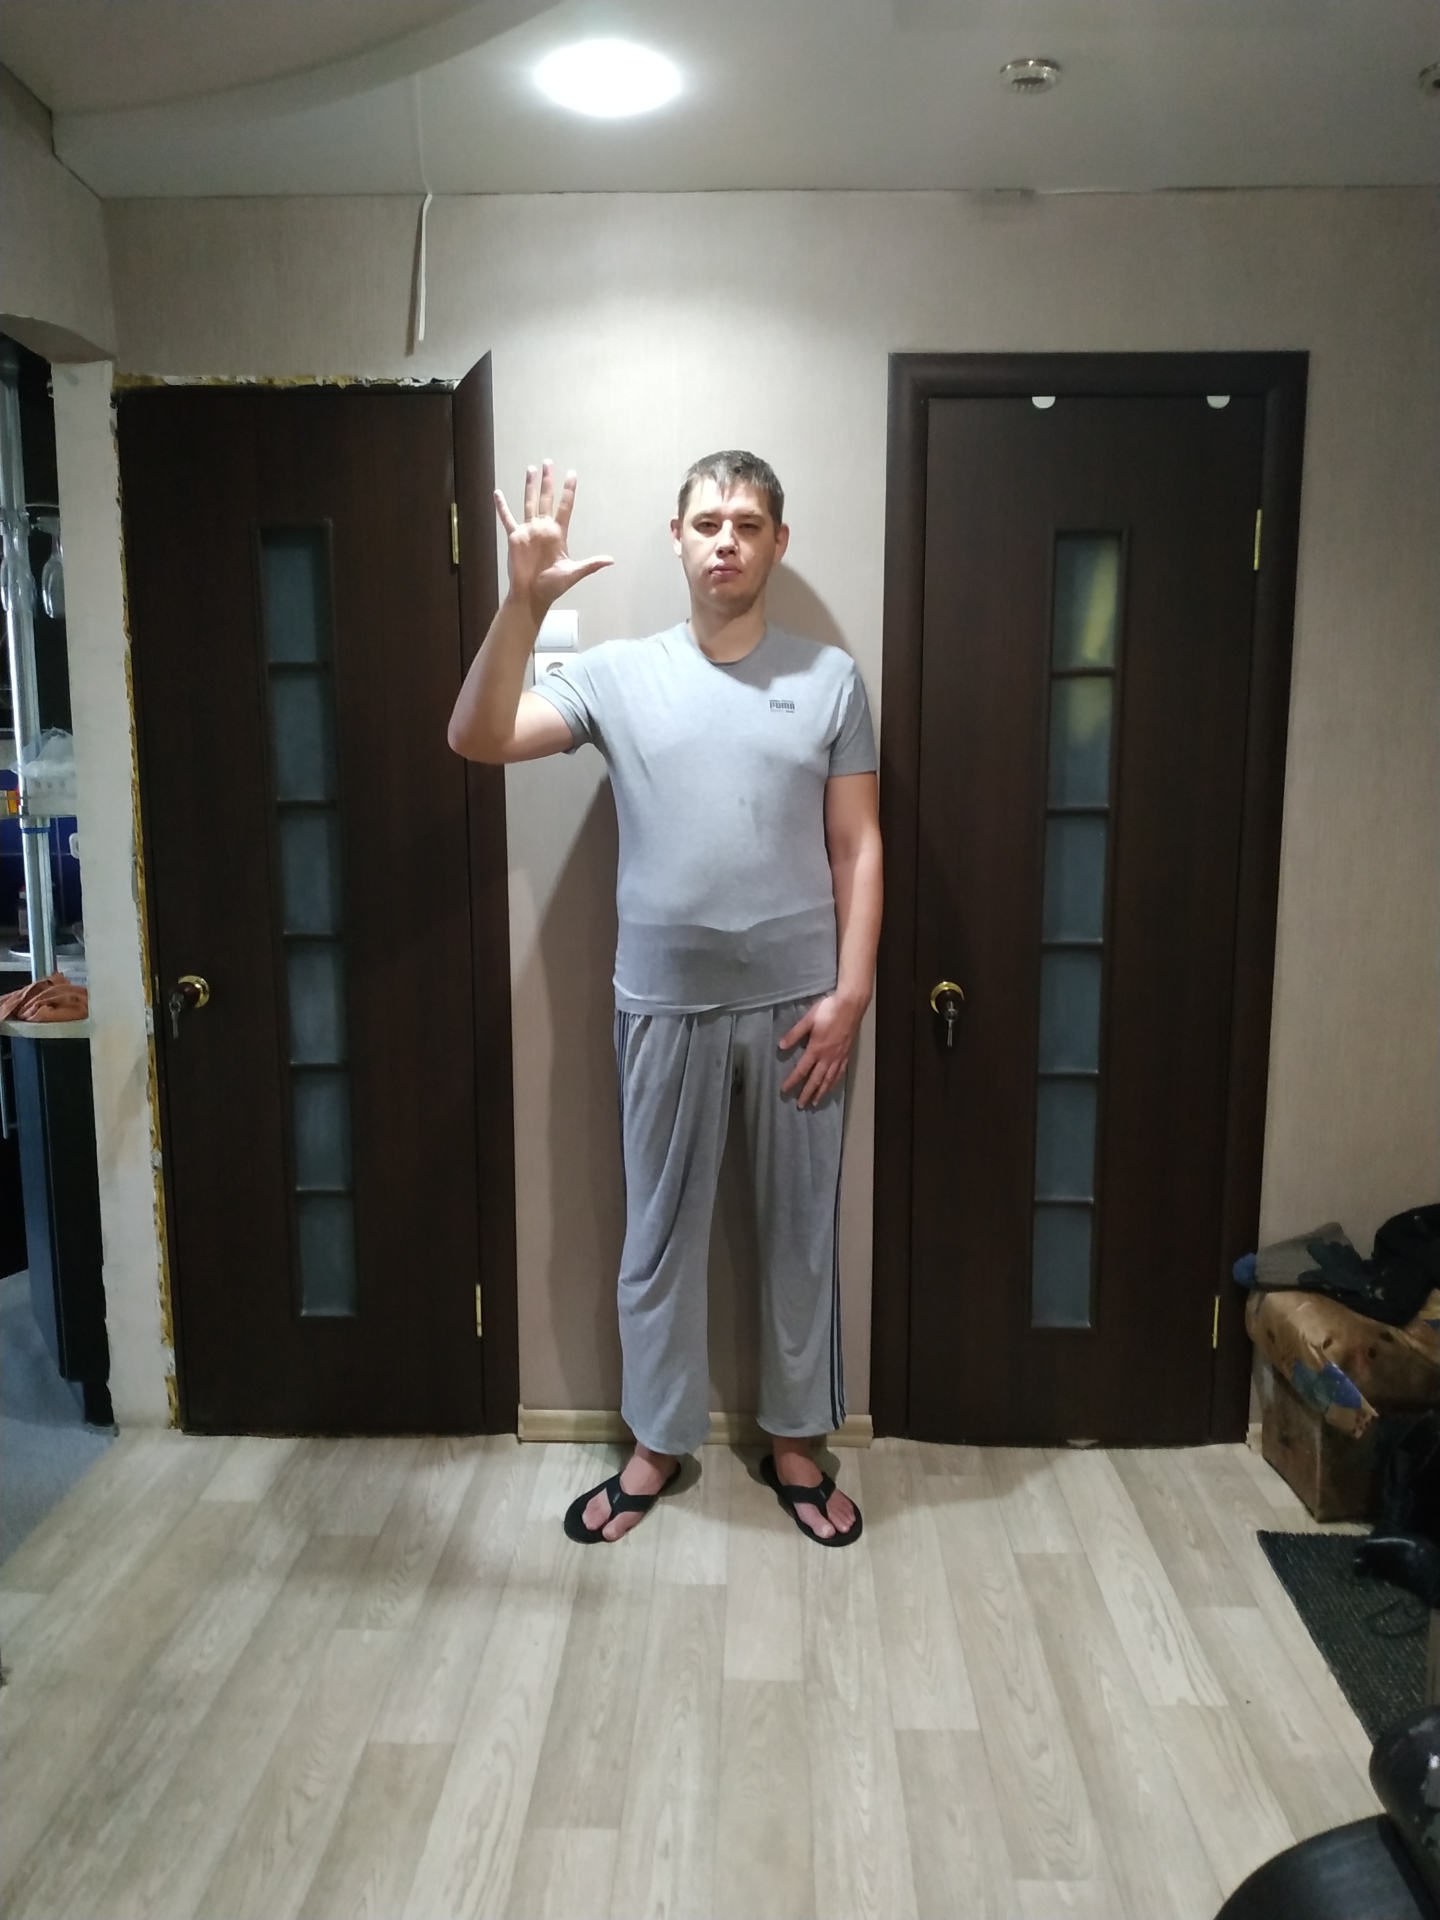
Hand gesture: palm